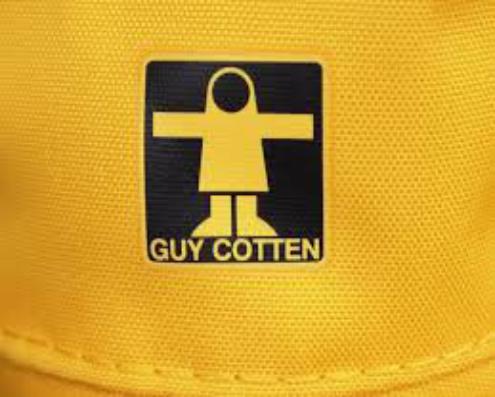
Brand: Guy Cotten
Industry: Clothes